2015 Cheez-It 355 at The Glen

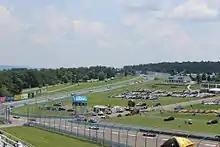
Watkins Glen International, the track where the race was held.

Watkins Glen International, nicknamed "The Glen", is an automobile race track located in Watkins Glen, New York, at the southern tip of Seneca Lake. The sports car racing facility is owned by the International Speedway Corporation. It was long known around the world as the home of the United States Grand Prix, which it hosted for 20 consecutive years (1961–1980) but since 1948, it has been home to road racing of nearly every class, such as Formula One, the World Sportscar Championship, Trans-Am, Can-Am, the NASCAR Sprint Cup Series, the International Motor Sports Association and the Verizon IndyCar Series. Initially, public roads in the village were used for the race course. In 1956, a permanent circuit for the race was built. In 1968, the race was extended to six hours, earning the nickname "6 Hours of Watkins Glen". The circuit's current layout has more/less been the same since 1971, although a chicane was installed at the uphill esses in 1975 to slow cars through these corners, where there was a fatality during practice at the 1973 United States Grand Prix. The chicane was removed in 1985, but another chicane called the "Inner Loop" was installed in 1992 after a fatal accident during the previous year's NASCAR Winston Cup event. The circuit is known as the Mecca of North American road racing and is a very popular venue among fans and drivers.